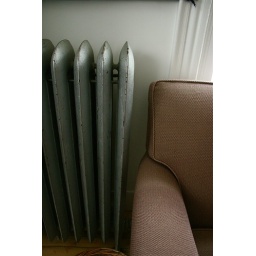
that thing drips water all over the floor and rots the planks of wood underneath it.